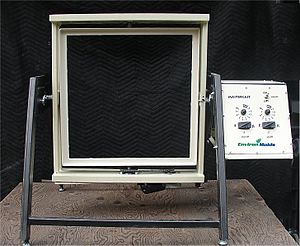
Rotationsstøbning
En tre-motor drevet (tri-power) rotationsstøbning eller spin-støbning maskine
Rotationsstøbning af termoplast er den mest udbredte form for rotationsstøbning, der involverer en opvarmet, hul form, som inden opvarmning fyldes med en mængde materiale - ofte polyethylen. Formen bliver så langsomt roteret, hvilket får det blødgjorte materiale til at sprede sig og klæbe sig fast til formens indre vægge. For at skabe ens tykkelse på hele emnet, fortsætter formen med at rotere på alle tidspunkter i løbet af både den varme fase og under afkøling for at undgå løbere og deformation. Processen vandt indpas i plastproduktion i 1940'erne, men blev i de tidlige år ikke så ofte brugt, fordi processen var langsommelig og kun i stand til at producere et begrænset antal plastemner. Senere kom der forbedringer i processen og udviklingen med plastpulvere, hvilket resulterede i en betydelig stigning i brug.